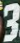
Number: 3